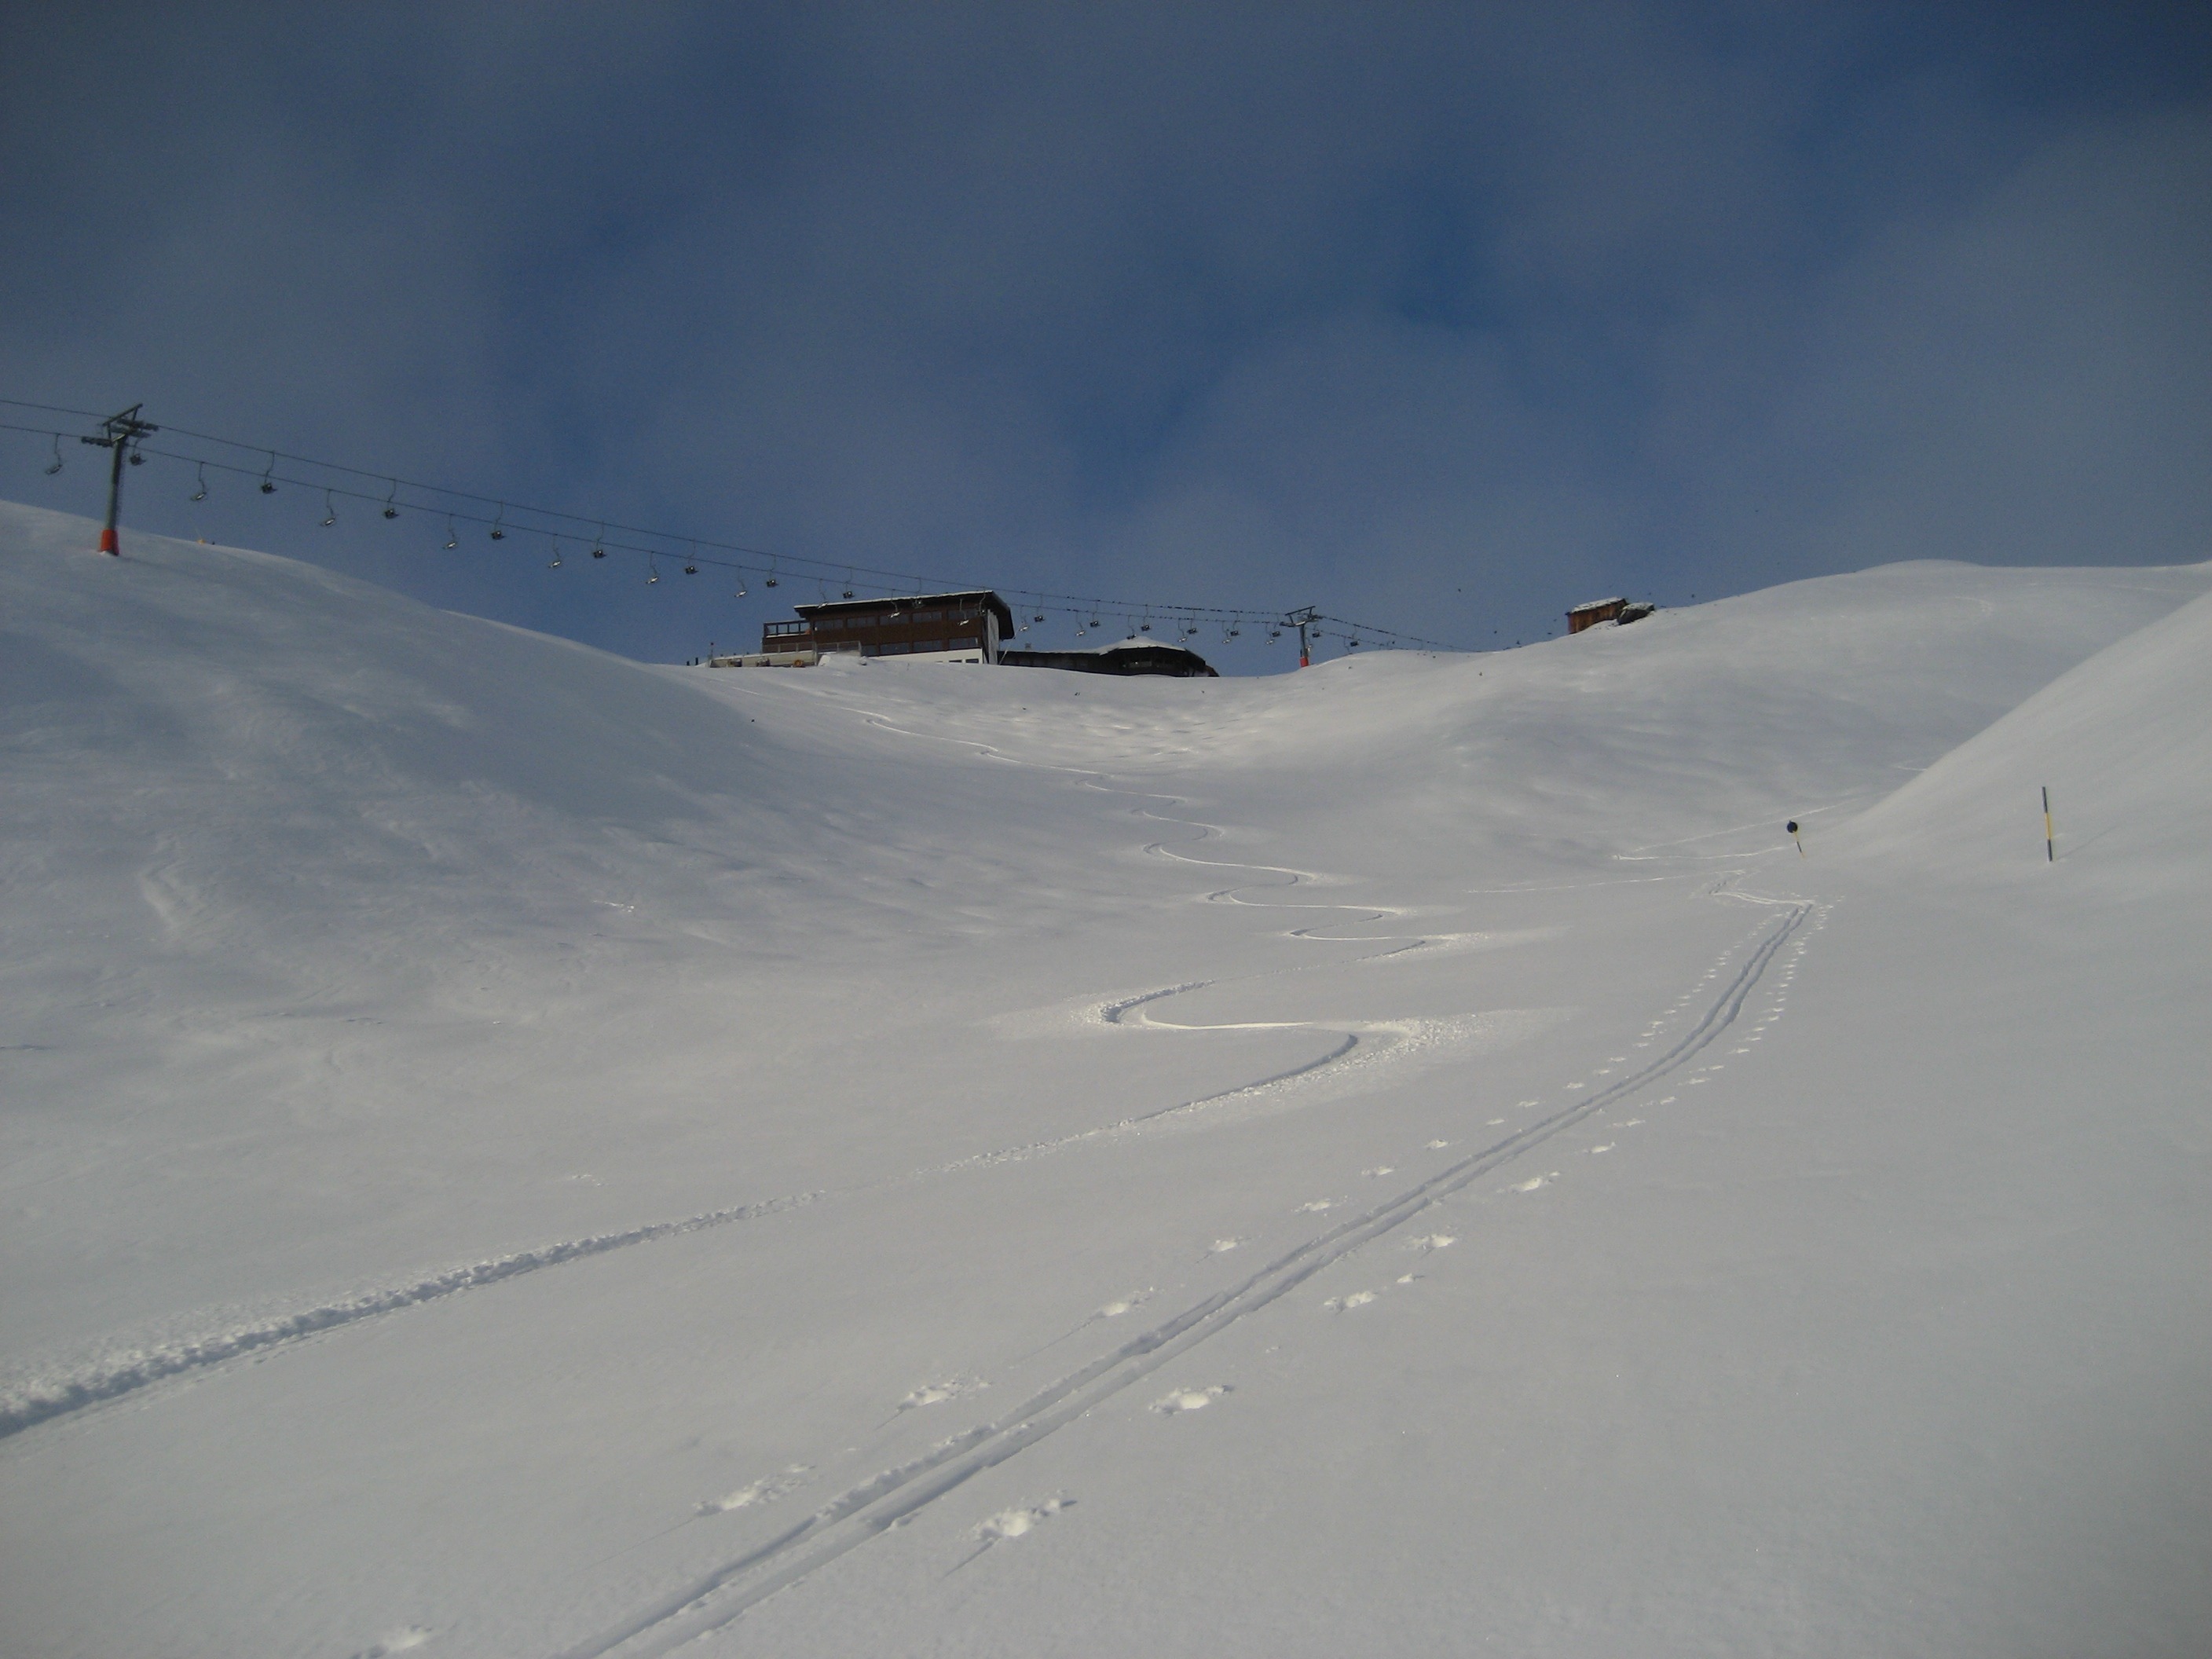
landscape, nature, mountain, snow, cold, winter, sport, mountain range, panorama, weather, snowy, alpine, freedom, skiing, season, summit, snowfall, austria, winter sport, clouds, mountains, ski, runway, new zealand, wide, winter blast, piste, traces, tyrol, winter sports, snow landscape, backcountry skiiing, ski touring, dream day, snow lane, deep snow, powder snow, ski mountaineering, ski equipment, boarders, off the slopes, atmosphere of earth, geological phenomenon, solden, fresh tracks